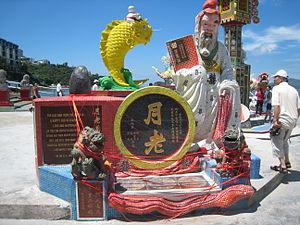
Le vieillard sous la lune 月下老人 ou 月老 est un personnage de la mythologie et du folklore chinois qui détermine les alliances matrimoniales en fabriquant les effigies en terre des futurs époux, qu’il relie ensuite par un fil de soie rouge. Dans certains temples, on peut s’adresser à sa statue pour solliciter une alliance. C’est un vieil homme à barbe blanche tenant dans la main gauche le registre des mariages et dans la droite une canne.